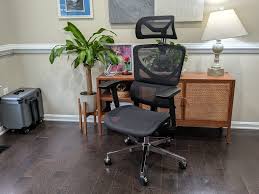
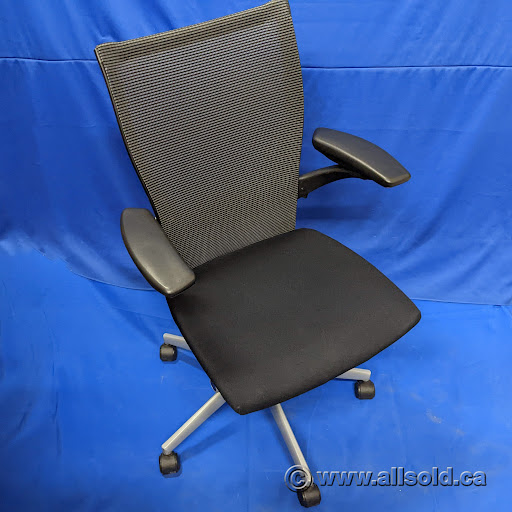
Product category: items_chair
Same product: no